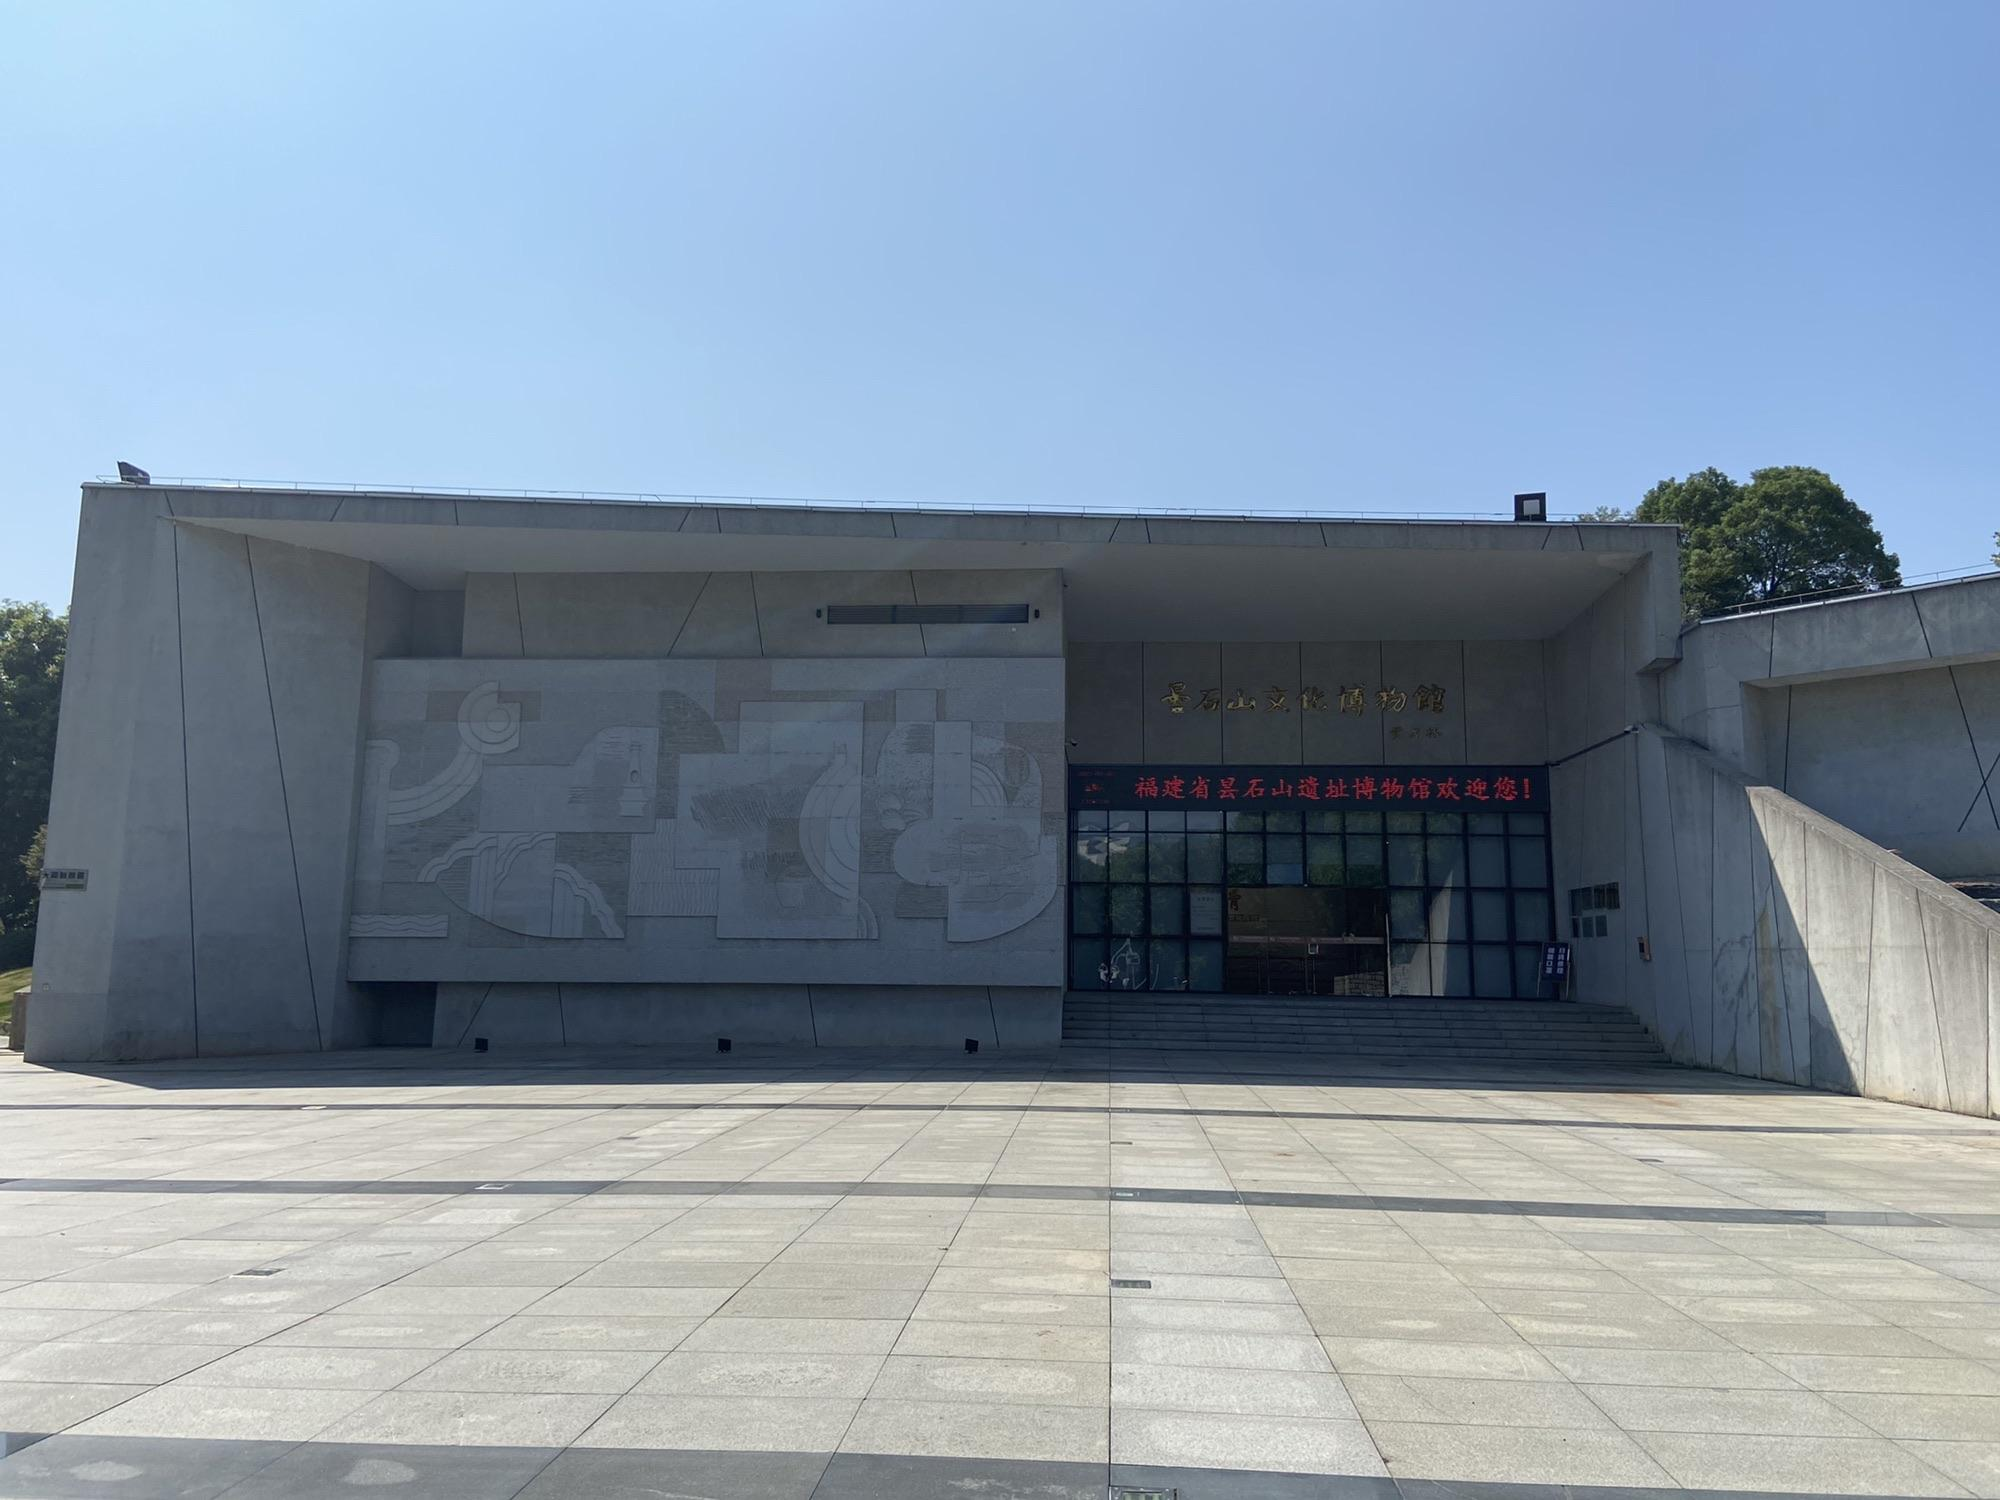
地标名称：福建省昙石山遗址博物馆
所在城市：福州市·闽侯县